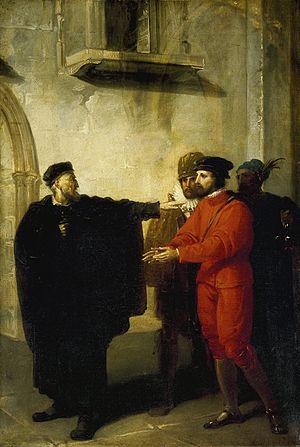
La Boydell Shakespeare Gallery est une entreprise éditoriale et une galerie d'art fondée en novembre 1786 par le graveur et marchand d'estampes John Boydell qui souhaitait développer une école anglaise de peinture d'histoire. Boydell avait entrepris de produire une édition illustrée des œuvres complètes de William Shakespeare, mais la galerie d’exposition londonienne qui exposait les projets originaux s’avéra le volet le plus populaire de toute l’entreprise.